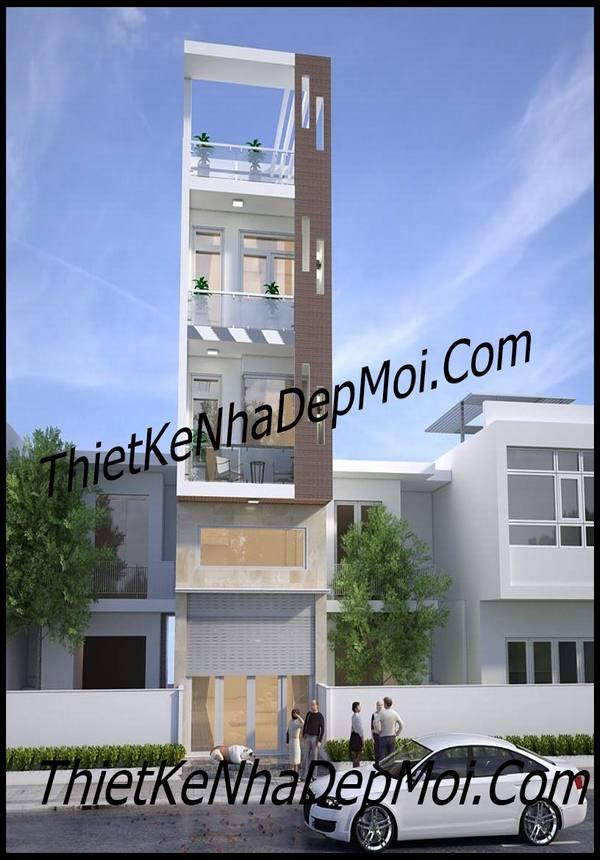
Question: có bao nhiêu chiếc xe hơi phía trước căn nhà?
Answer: có một chiếc xe hơi phía trước căn nhà